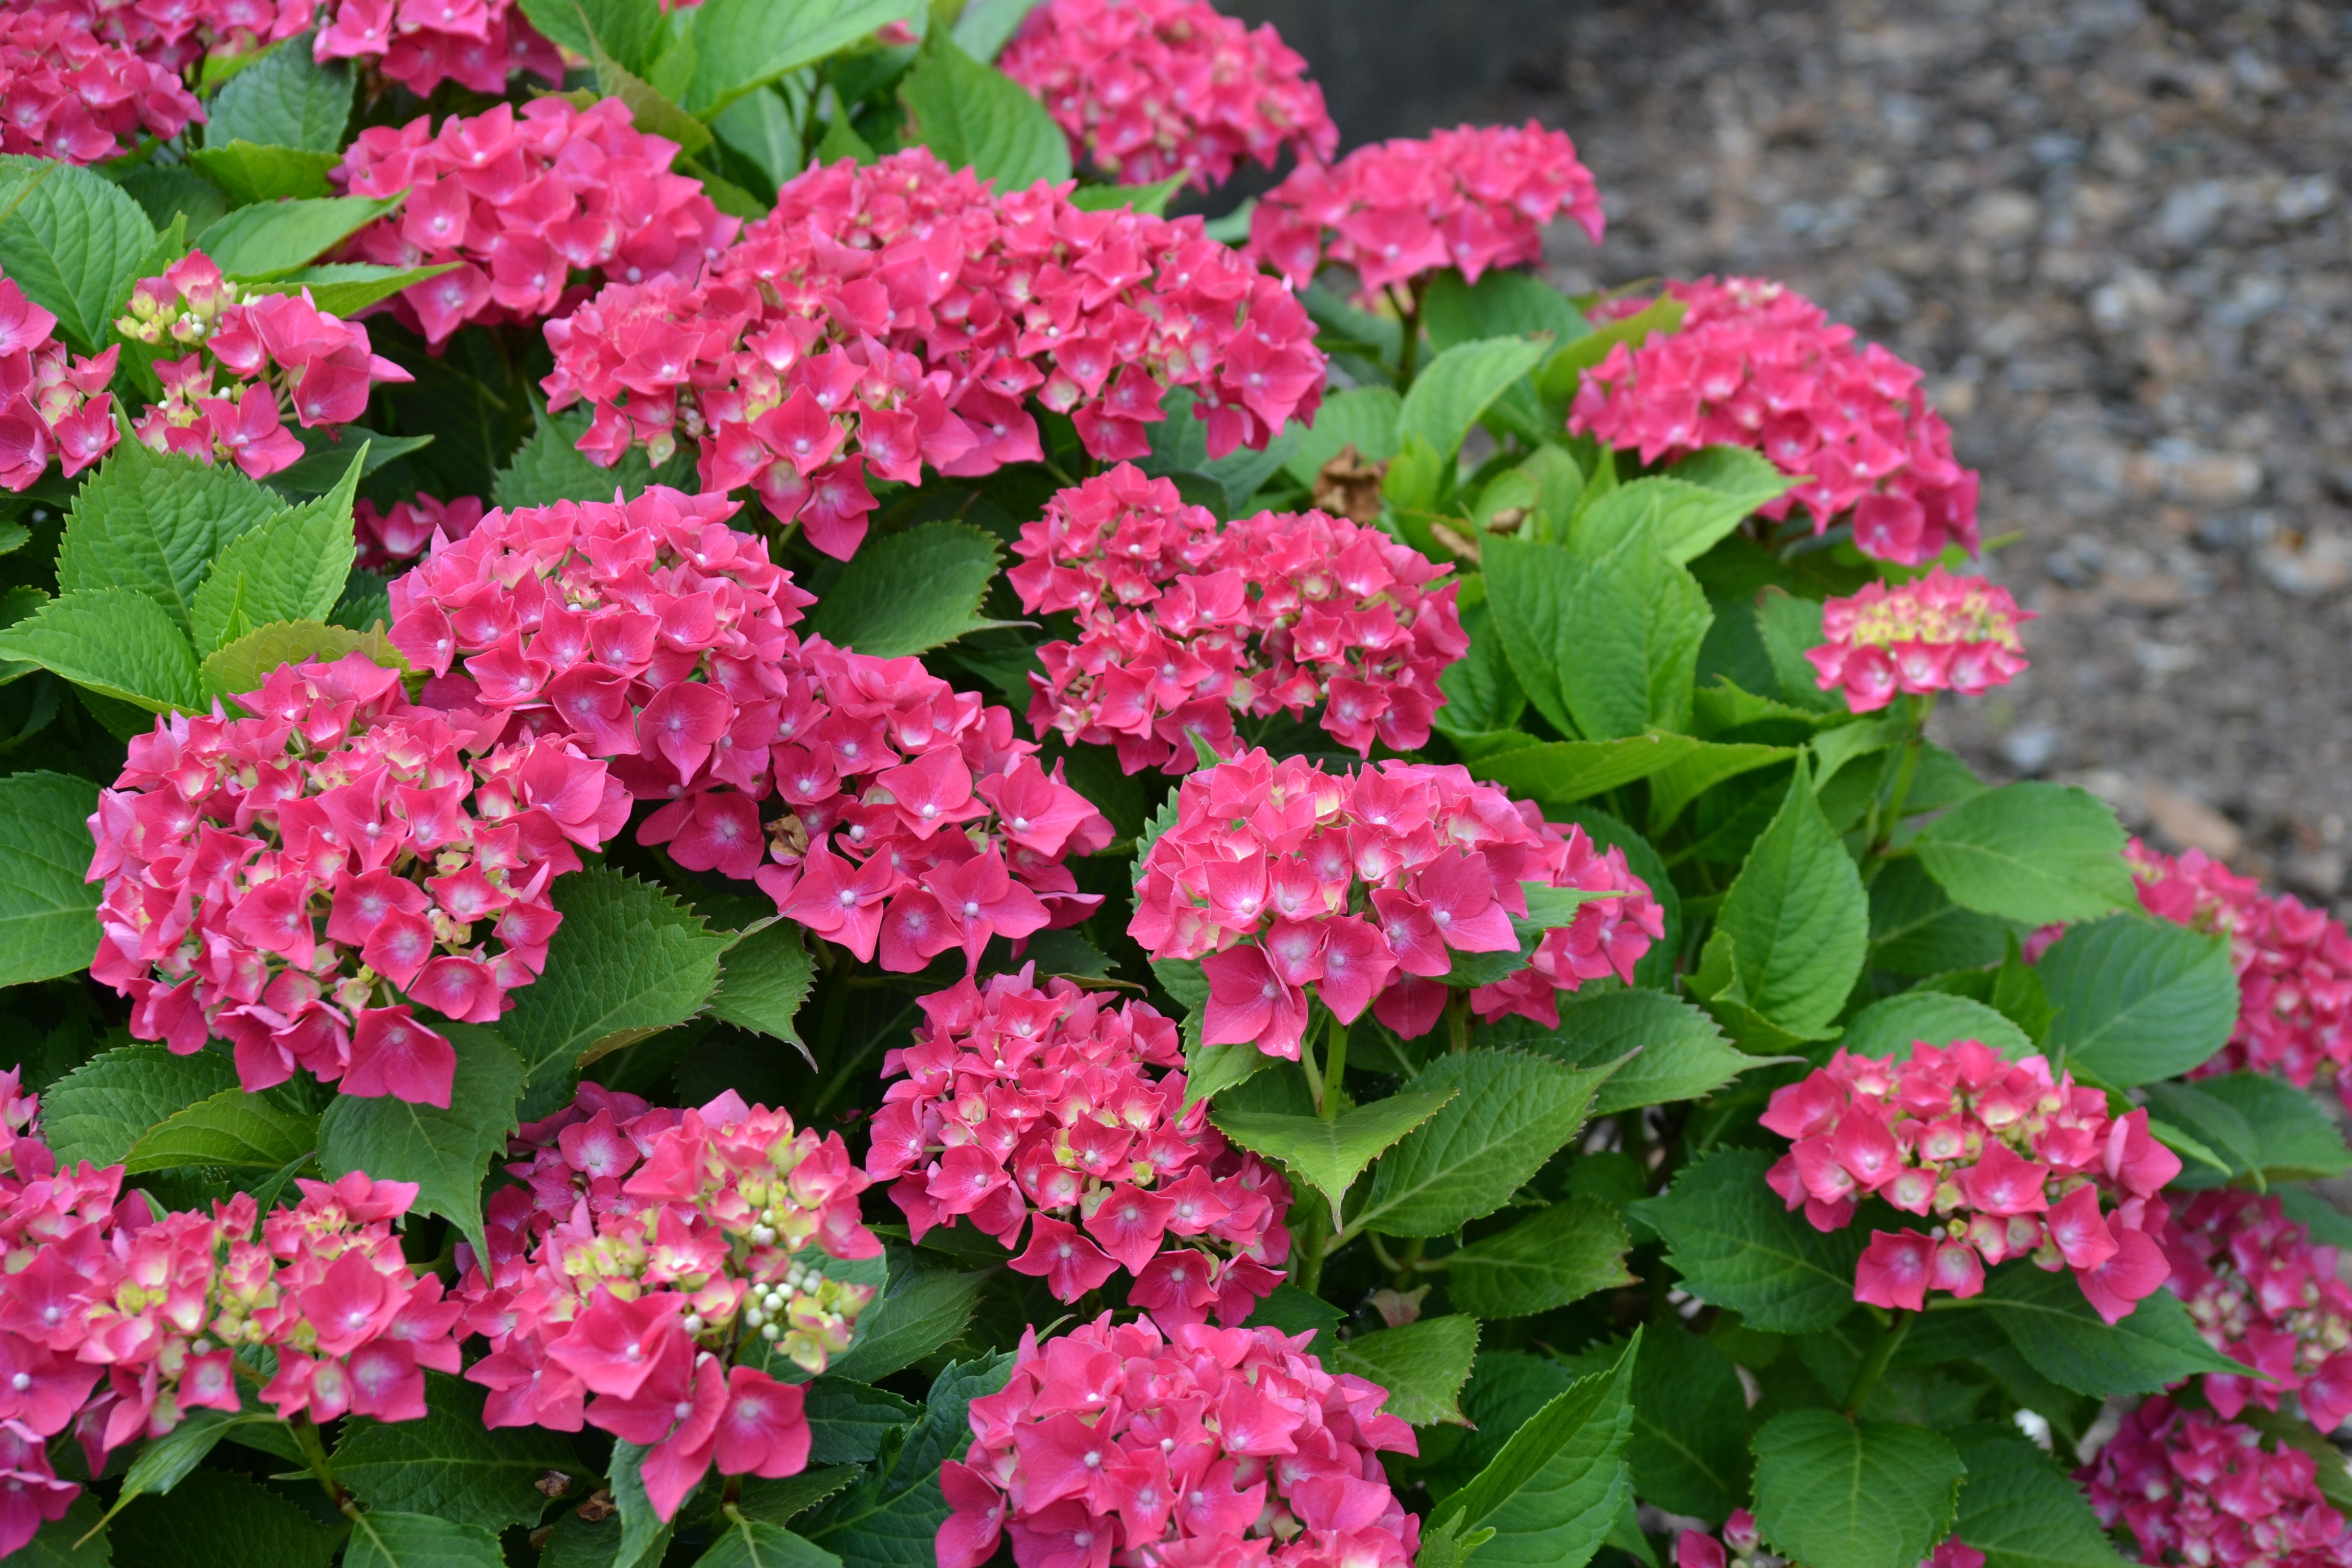
nature, blossom, plant, flower, petal, bloom, garden, pink, hydrangea, rhododendron, flowering plant, flowering shrub, hydrangeaceae, lantana camara, cornales, annual plant, land plant, hydrangea serrata